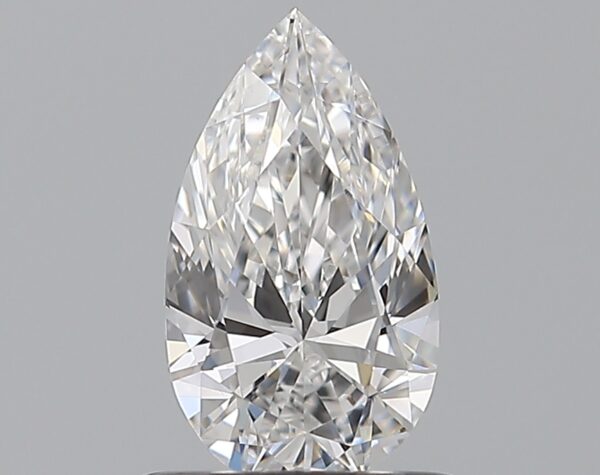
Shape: pear
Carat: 0.7
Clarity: VS1
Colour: E
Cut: EX
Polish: EX
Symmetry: VG
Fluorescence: N
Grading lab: GIA
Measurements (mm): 8.24 x 4.71 x 2.9